Mikoyan-Gurevich I-320

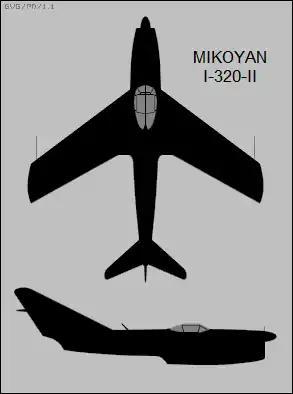
Silhouettes of the Mikoyan-Gurevich I-320

The Mikoyan-Gurevich I-320 (USAF/DoD designation: Type 18) was a prototype Soviet long-range all-weather interceptor aircraft of the late 1940s-early 1950s. Only two were made, with no production following.